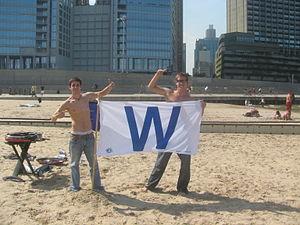
« Go Cubs Go », « Go, Cubs, Go » ou « Go, Cubs, Go! » est une chanson écrite par Steve Goodman en 1984. Fan de la franchise de baseball des Cubs de Chicago, Goodman lui dédie ce titre qui devient la chanson officielle de victoire du club. D'abord sorti en 45 tours, le titre est inclus dans l'album compilation de Steve Goodman, No Big Surprise, et se retrouve dans l'album 2008 Cubs songs and sounds. Une version signée par Manic Sewing Circle figure en 2008 dans le documentaire traitant de l'histoire de la franchise : We Believe.